Dickies

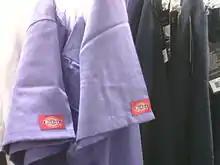
Dickies scrubs uniforms on the rack in a Work 'n Gear store in Dorchester, Massachusetts (December 2012)

In 2014, Jerry Leigh of California became the exclusive licensee for Dickies Girl juniors' apparel.